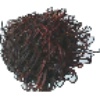
Label: Rambutan 1